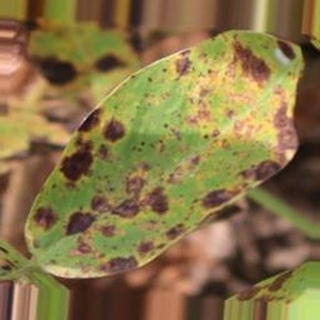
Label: groundnut_late_leaf_spot